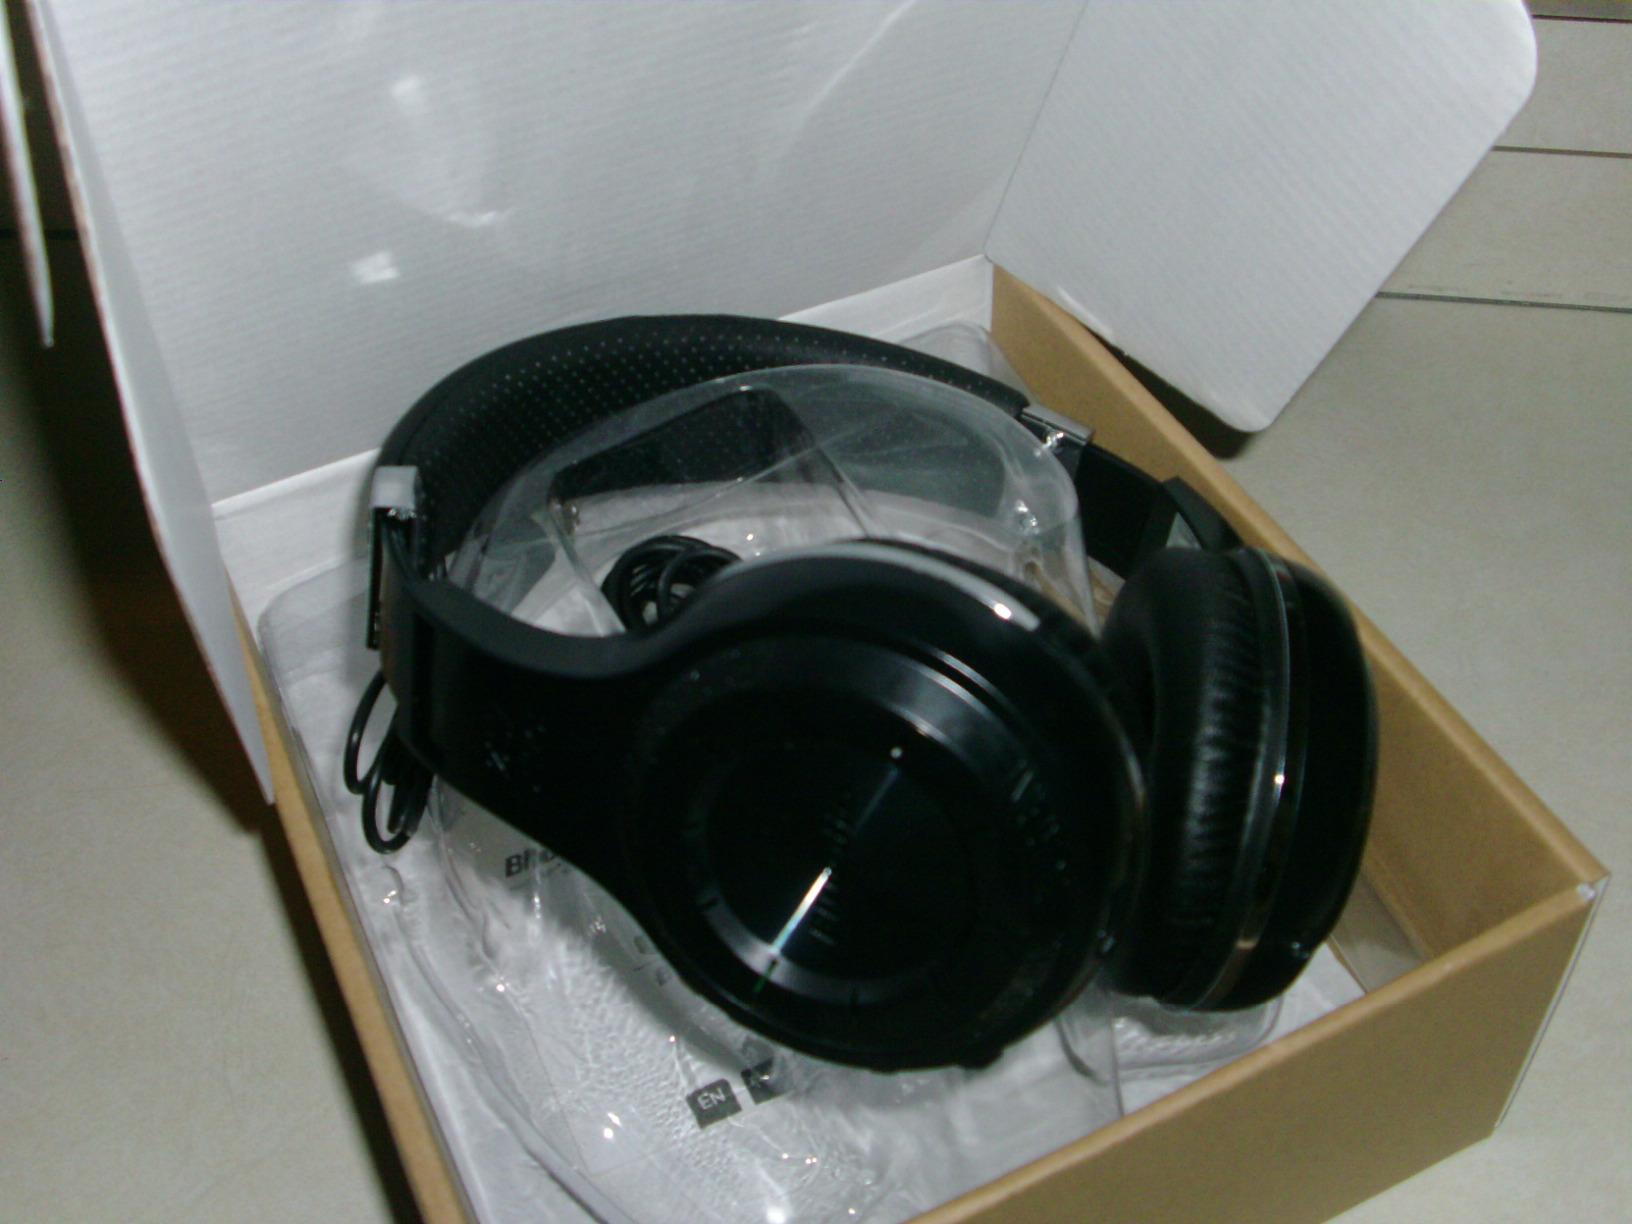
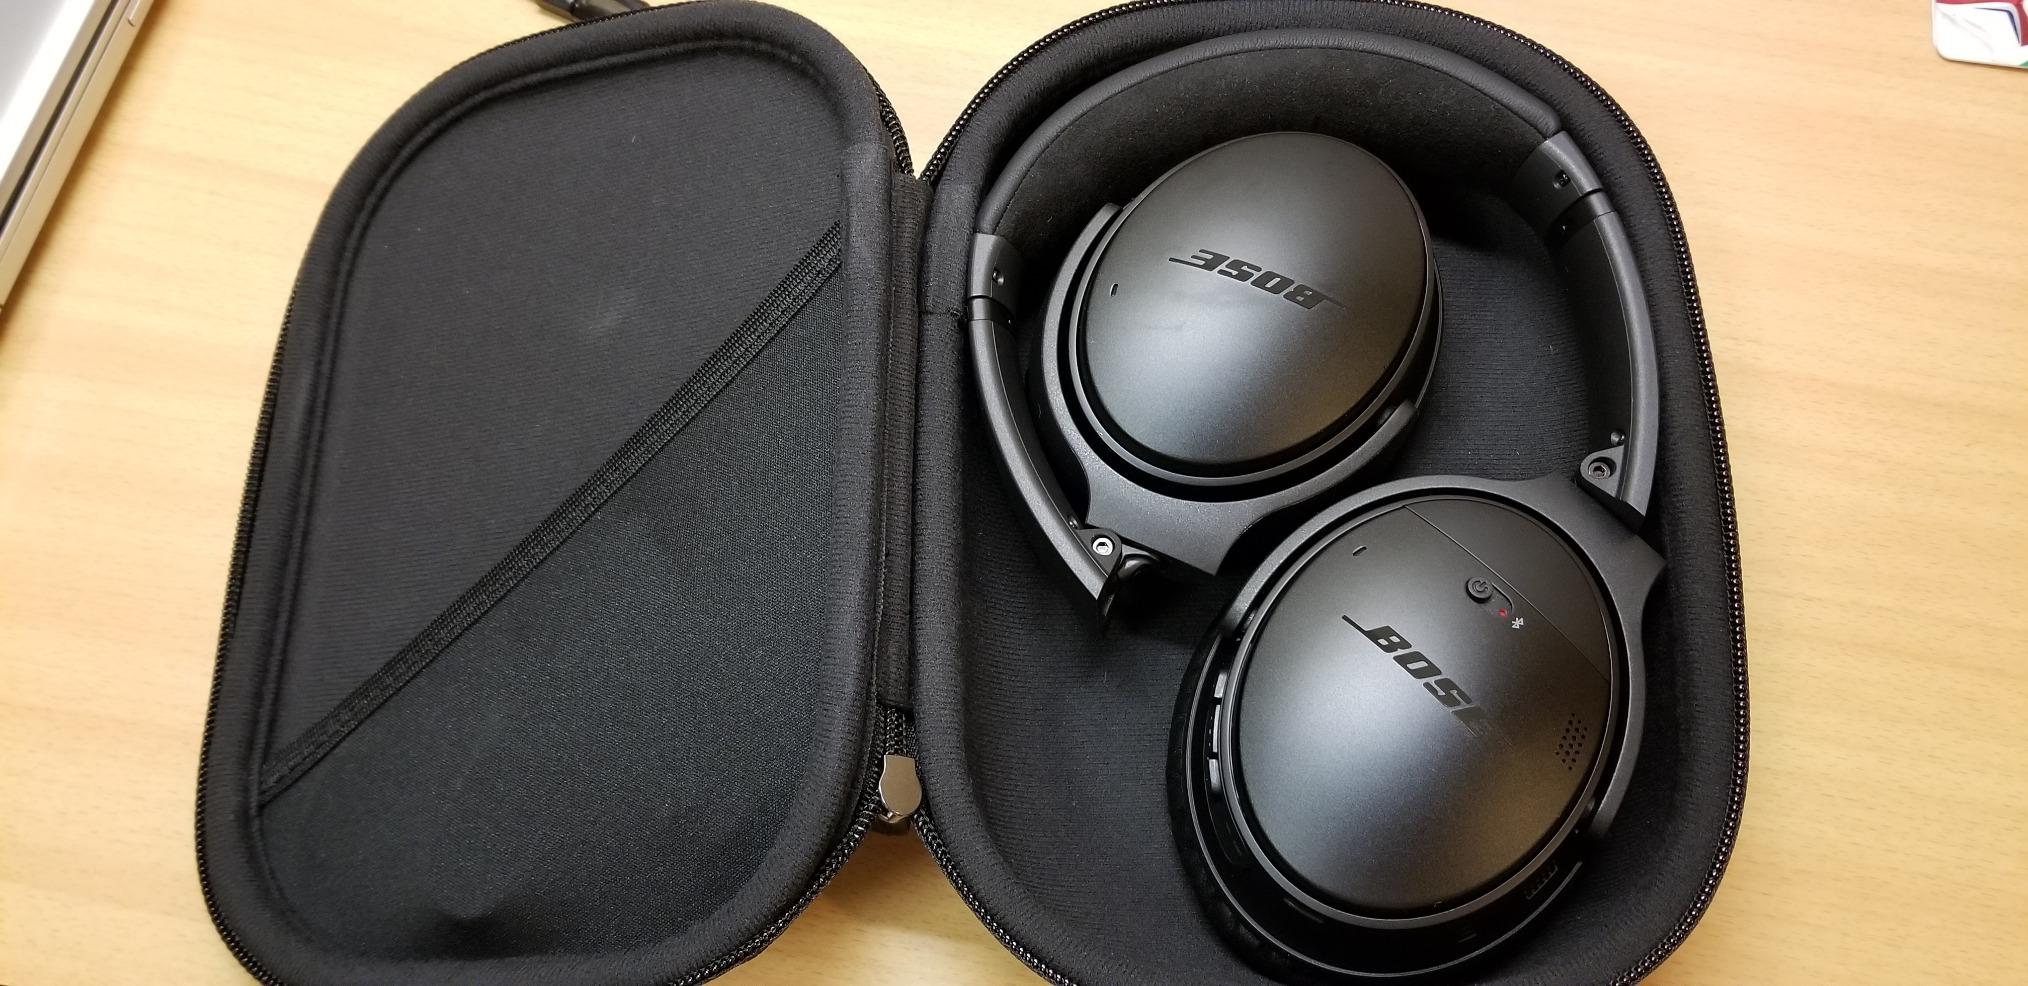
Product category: headphones
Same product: no